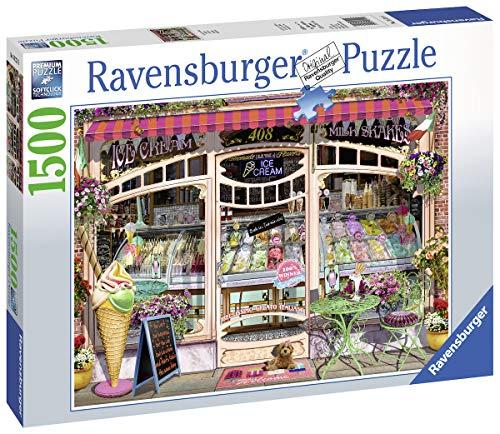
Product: Ravensburger 16221 Ice Cream Shop 1500 Piece Puzzle for Adults, Every Piece is Unique, Softclick Technology Means Pieces Fit Together Perfectly
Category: Toys & Games | Puzzles | Jigsaw Puzzles
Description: Great Condition.
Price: $25.16
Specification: ProductDimensions:14.8x10.8x2.2inches|ItemWeight:2.2pounds|ShippingWeight:2.29pounds(Viewshippingratesandpolicies)|ASIN:B000MDJARO|Itemmodelnumber:16221|Manufacturerrecommendedage:12yearsandup